Flying Dutchman (horse-powered locomotive)

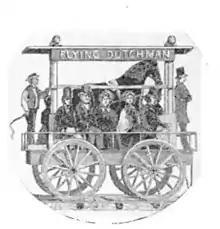
Depiction in "Popular Mechanics", 1931

The recently founded South Carolina Canal and Railroad Company ran a competition for horse-powered locomotives in 1829. A$500 prize was offered for the best machine to be demonstrated. The "Flying Dutchman" was a locomotive designed and built in New York in 1829 by the engineer Christian Edward Detmold. It had a bench along either side that faced outwards, while the driving force was provided by a horse running on a treadmill in the center, connected to the axles by a series of gears. The "Flying Dutchman" was trialled by the railroad in 1830 and awarded the prize, having successfully carried 12 passengers at a speed of . The "Flying Dutchman" was in service on a section of the railroad, within months of the first section of track being started on January 9, 1830. A model of the "Flying Dutchman" is in the collection of the Smithsonian Institution.